Verna Patronella Johnston

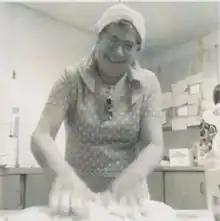
Johnston working in the kitchen

Verna Patronella Johnston (1909-1996) was an Ojibway and Potawatomi (Anishinaabe) author, mother, grandmother, mentor, and community activist, known for helping Indigenous youth who had travelled to the city of Toronto for secondary and post-secondary educational opportunities from the 1960s through to the 1980s. She became an important leader within the urban Indigenous community in the city.